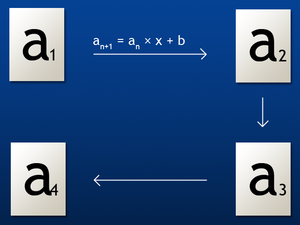
Une illustration pour l'article fr:Série spectrale (mathématiques). Image créée sous Photoshop CS2.
En algèbre homologique et en topologie algébrique, une suite spectrale est une suite de modules différentiels tels que